World War I memorials

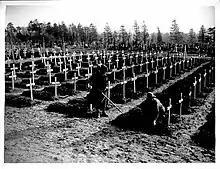
British war cemetery in early 1918 with temporary crosses at Abbeville, France

Some relatively large memorials were constructed during the war. The largest "nagelfiguren" was a statue of General Hindenburg, famous for his victory over the Russians in Prussia at the battle of Tannenberg; the 12 m tall statue was put up in Berlin, complete with scaffolding to allow participants to reach the statue and hammer nails in. By the end of the war, architects in Germany were already considering how to commemorate the dead. A large, temporary memorial shrine was built in Hyde Park in August 1918, with over 100,000 visitors in its first week: it lasted over a year. The Hyde Park shrine encouraged debate in Britain about permanent war memorials in the major cities and towns. Museums to remember the events of the war also began to be commissioned; governmentally: the Imperial War Museum in Britain in 1917, Australia began a War Museum in 1917; privately, the repository of wartime records in France, Germany the "Kriegsbibliothek".